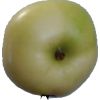
Label: Apple 6